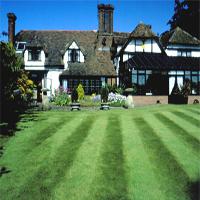
Weather: sun or clear